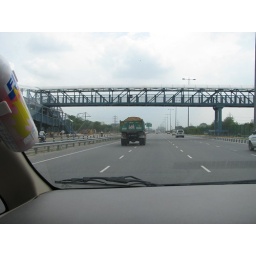
The unused pedestrian bridge over the highway